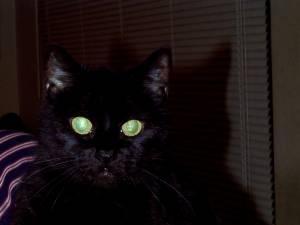
Bombay